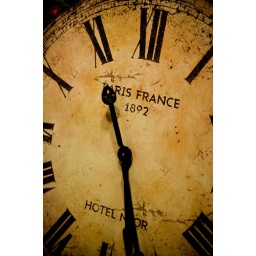
An old clock with roman numerals in a store window in Yorkville.